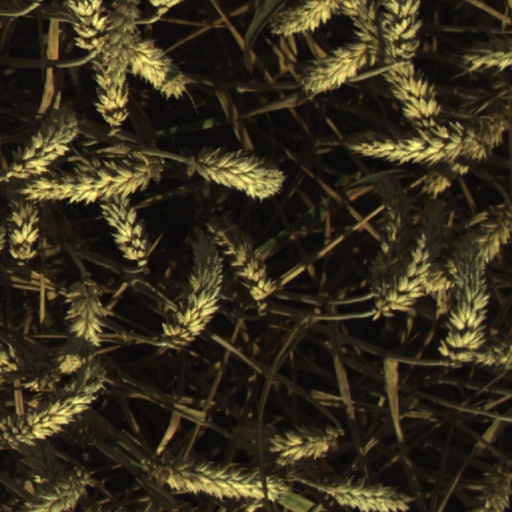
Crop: wheat